Rudolf Nureyev

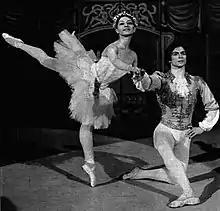
Nureyev with Liliana Cosi in Rome, 1972

Dame Ninette de Valois offered him a contract to join The Royal Ballet as Principal Dancer. During his time at the company, however, many critics became enraged as Nureyev made substantial changes to the productions of "Swan Lake" and "Giselle". Nureyev stayed with the Royal Ballet until 1970, when he was promoted to Principal Guest Artist, enabling him to concentrate on his increasing schedule of international guest appearances and tours. He continued to perform regularly with The Royal Ballet until committing his future to the Paris Opera Ballet in the 1980s.